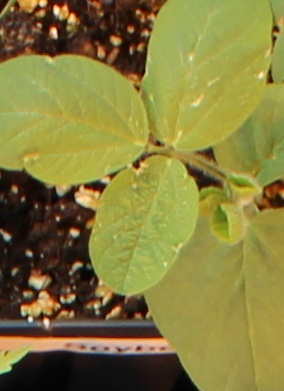
Label: Soybean